False diffusion

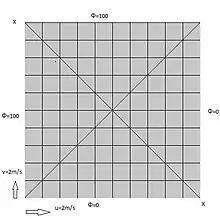
Fig 1:Flow domain illustrating false diffusion

In figure 1, "u" = 2 and "v" = 2 m/s everywhere so the velocity field is uniform and perpendicular to the diagonal (XX). The boundary conditions for temperature on north and west wall is 100 ̊C and for east and south wall is 0 ̊C. This region is meshed into 10×10 equal grids. Take two cases, (i) with diffusion coefficient ≠ 0 and, case (ii) with diffusion coefficient = 0.